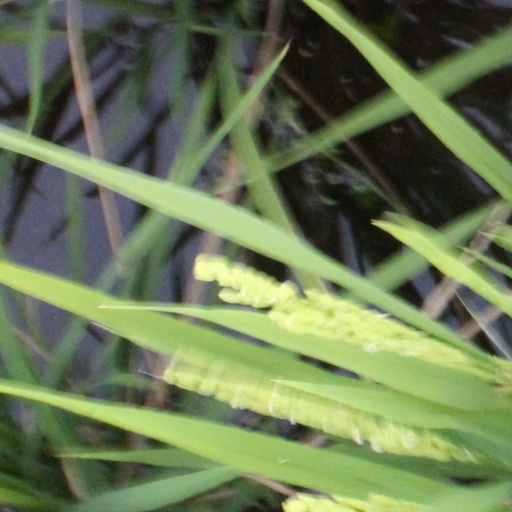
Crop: rice